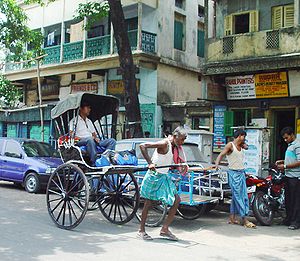
Rickshaw / Foto-galleri
En rickshaw er en hyrevogn, der trækkes af en person til fods. Findes også som cykelrickshaw, hvor føreren driver vognen ved pedalkraft.